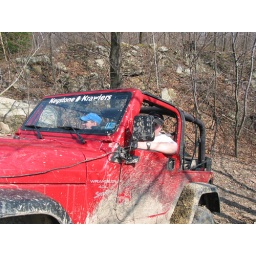
Joe and Steve sitting in Joe's red TJ.